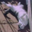
Label: cat